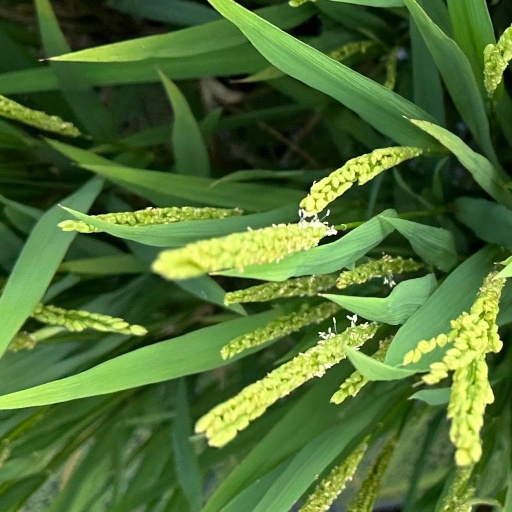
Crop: rice